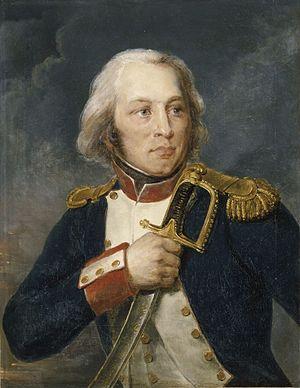
La rue Lecourbe est une rue du 15ᵉ arrondissement de Paris.
Claude Jacques Lecourbe, né le 22 février 1759 à Besançon, mort le 22 octobre 1815 à Belfort, est un général français de la Révolution et de l’Empire. Fils d'un officier d'infanterie, chevalier de Saint-Louis.